Woodstock

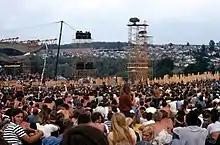
Joe Cocker performs on stage at left before crowd and huge lighting/sound towers.

Sound for the concert was engineered by sound engineer Bill Hanley. "It worked very well", he said of the event. "I built special speaker columns on the hills and had 16 loudspeaker arrays in a square platform going up to the hill on towers. We set it up for 150,000 to 200,000 people. Of course, 500,000 showed up." ALTEC designed marine plywood cabinets that weighed half a ton apiece and stood tall, almost deep, and wide. Each of these enclosures carried four JBL D140 loudspeakers. The tweeters consisted of 4×2-Cell & 2×10-Cell Altec Horns. Behind the stage were three transformers providing 2,000 amperes of current to power the amplification setup. For many years this system was collectively referred to as "the Woodstock Bins". The live performances were captured on two 8-track Scully recorders in a tractor trailer backstage by Eddie Kramer and Lee Osbourne on 1-inch Scotch recording tape at 15ips (0.38 m/s) then mixed at the Record Plant studio in New York.